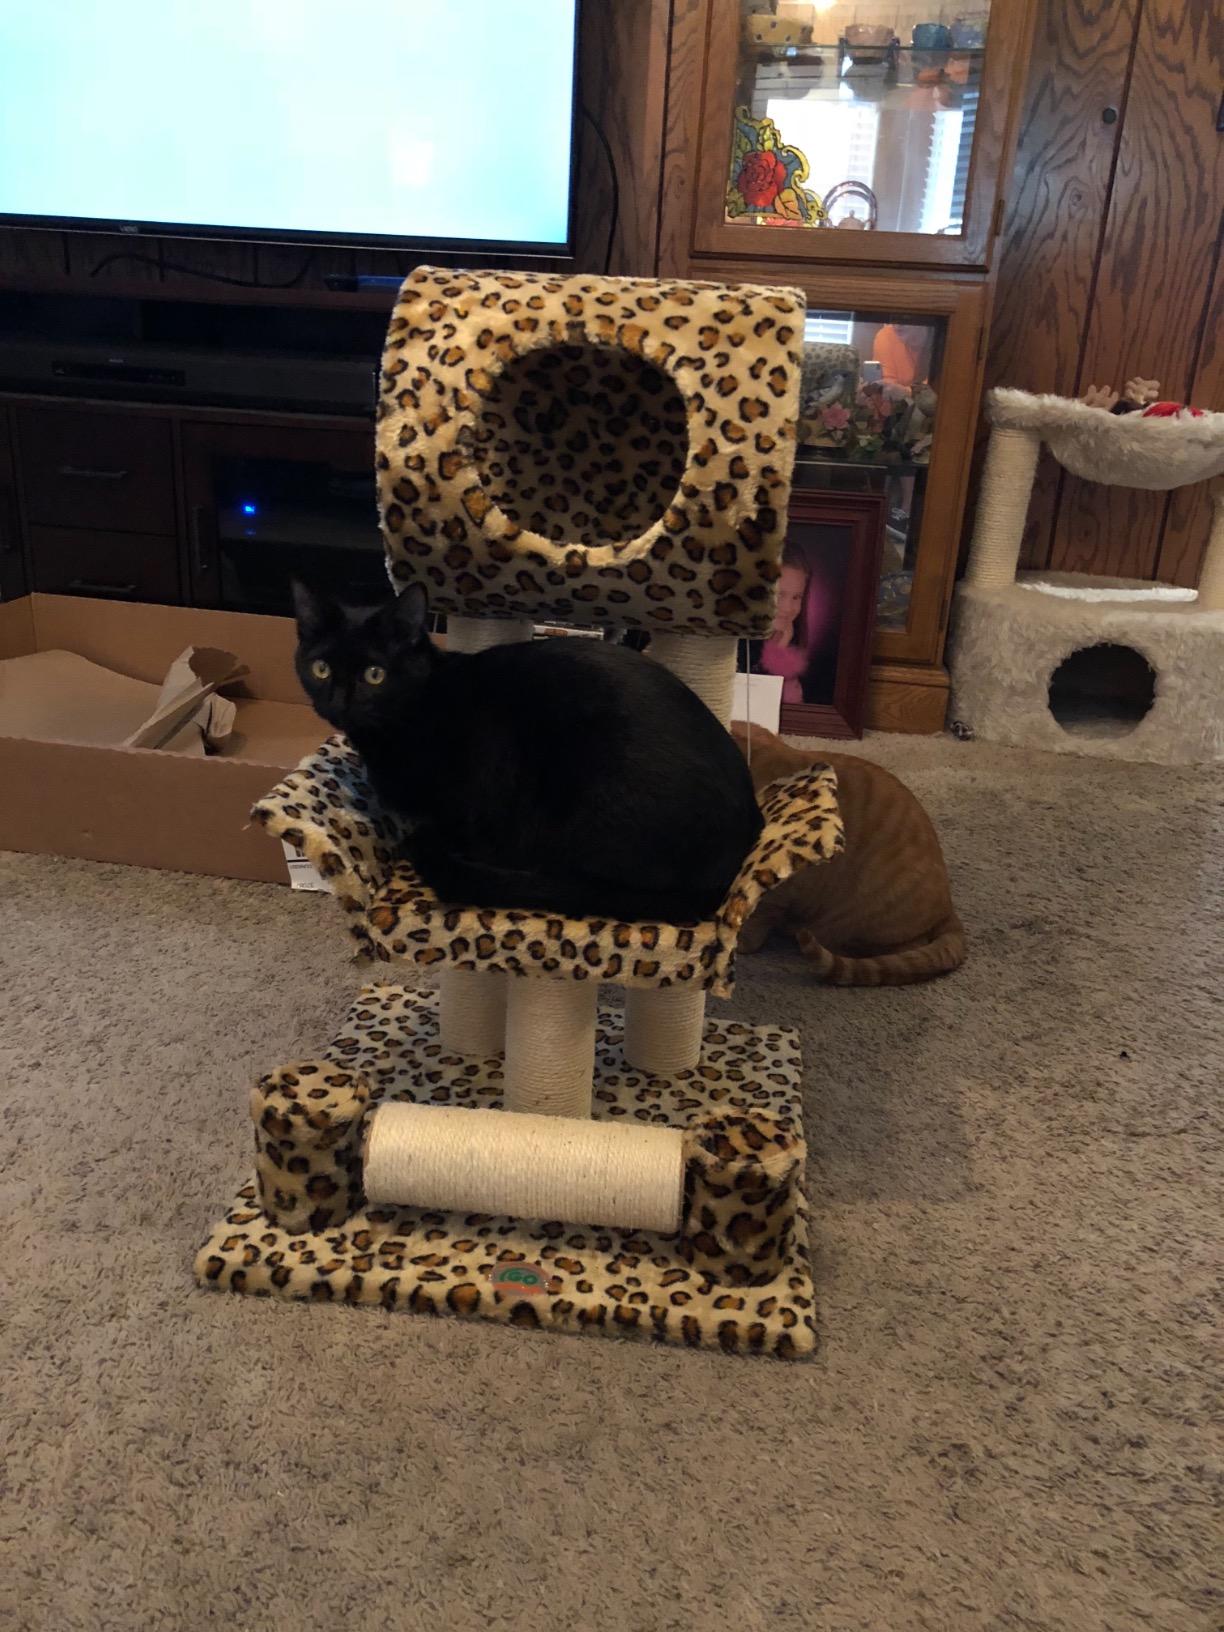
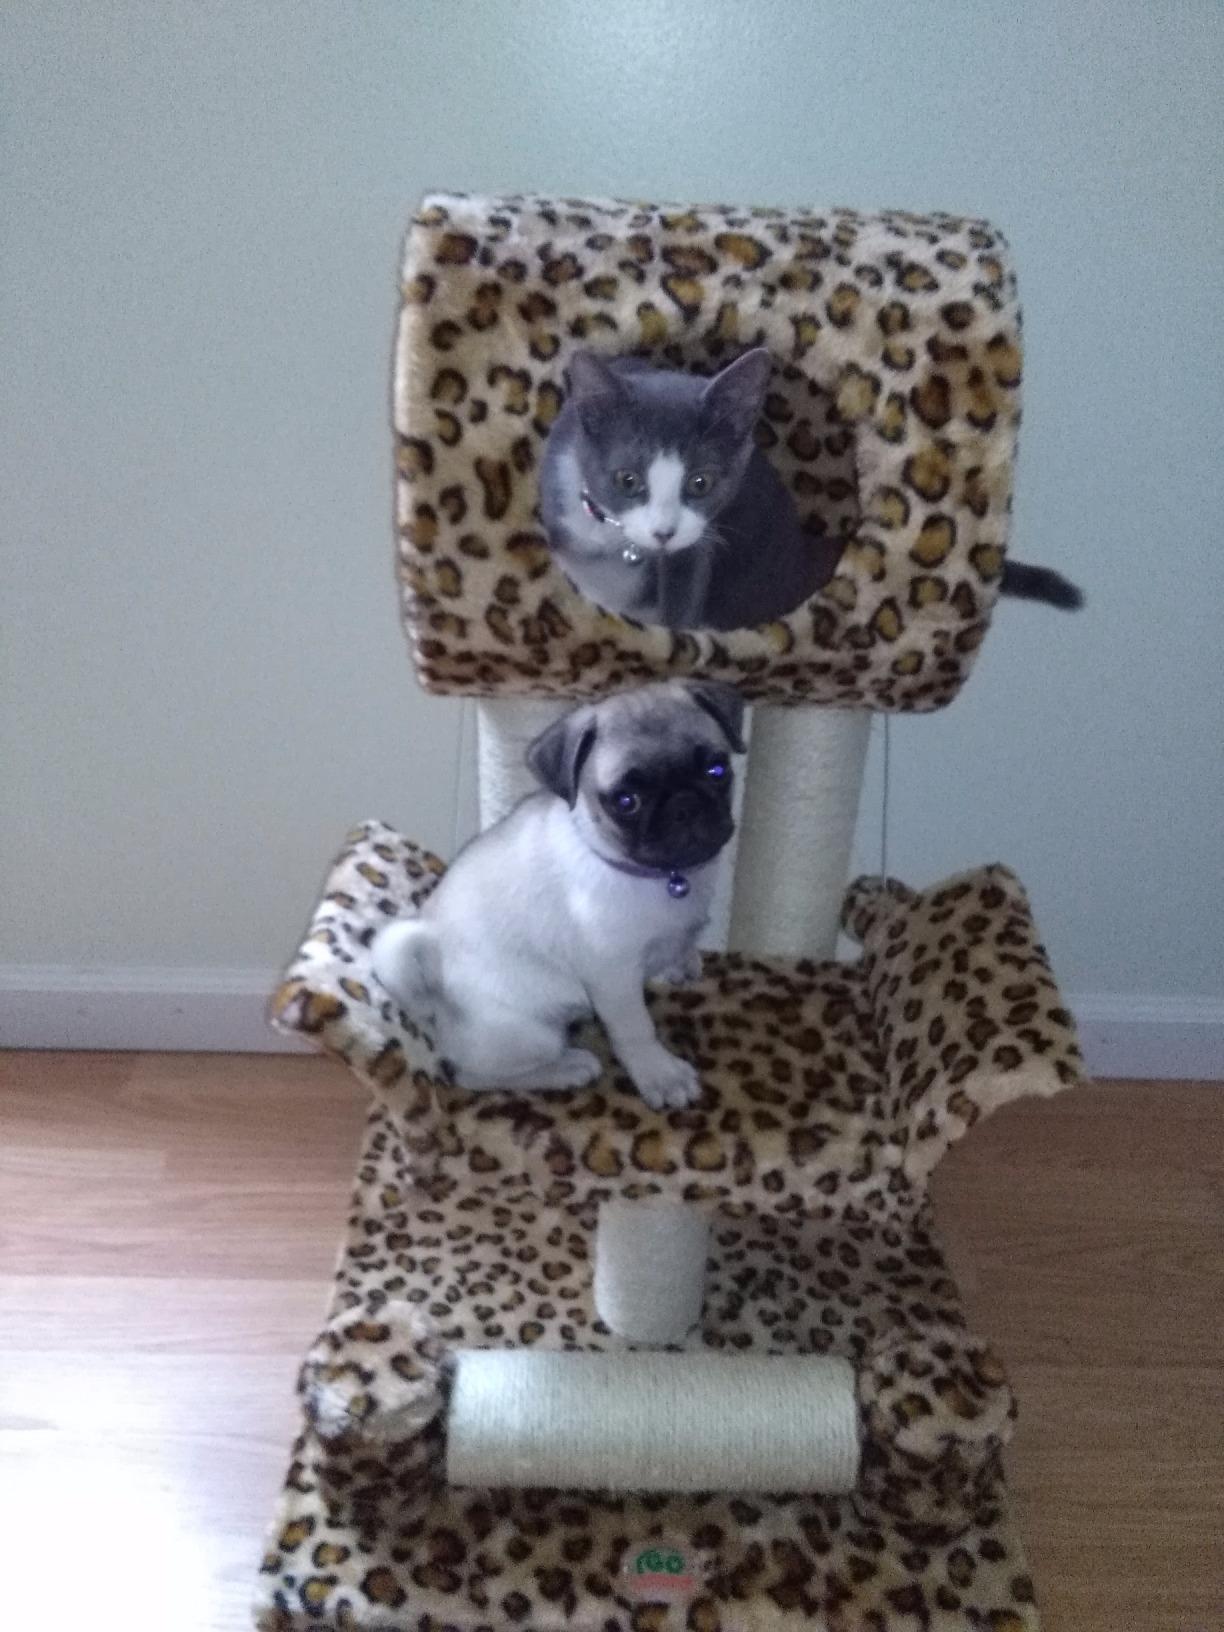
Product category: items_cat tree
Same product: yes